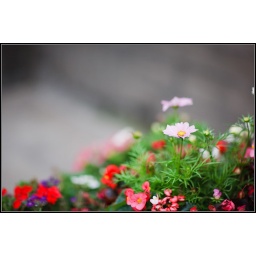
A flower basket in middlesbrough town centre